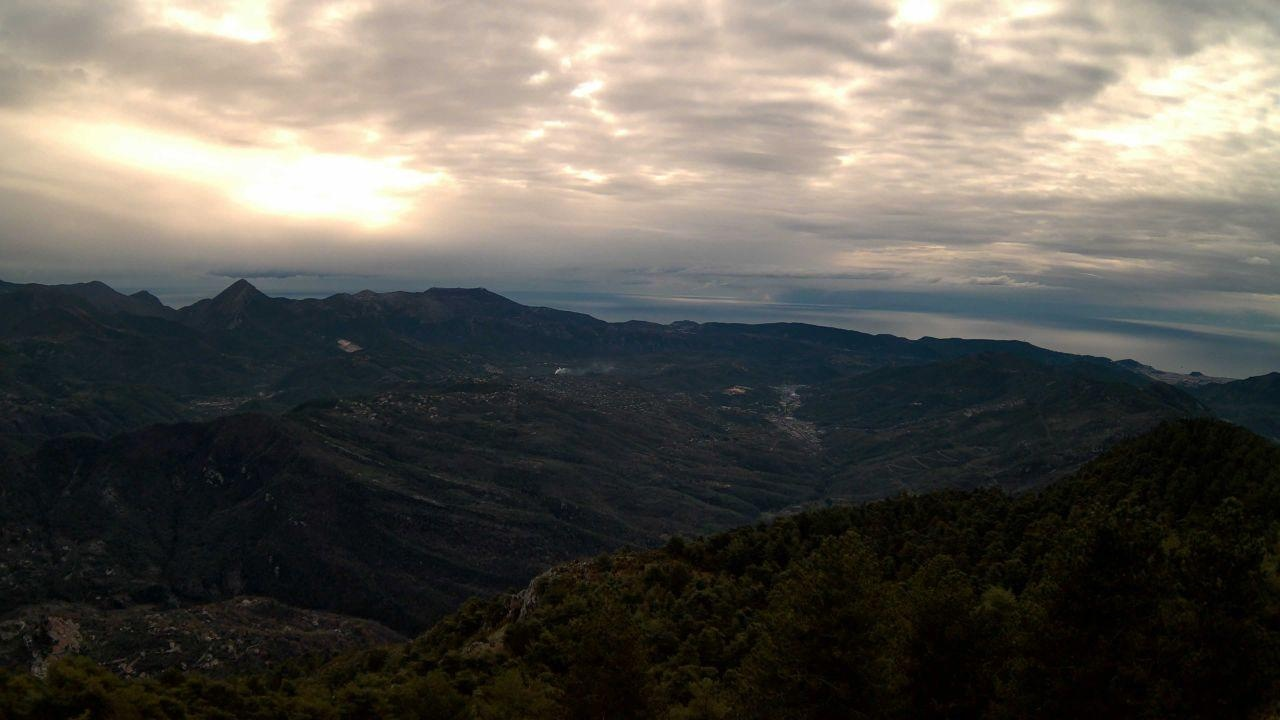
Fire: no
Smoke: no